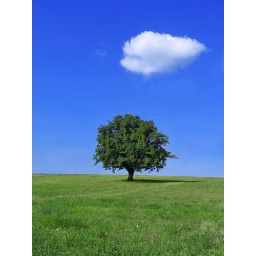
Lonely tree on the hill in central Serbia